GNK Dinamo Zagreb

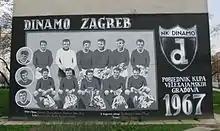
A mural in Zagreb commemorating the club's 1966–67 Inter-Cities Fairs Cup-winning generation.

Three Yugoslav clubs went on to participate in the 1966–67 Inter-Cities Fairs Cup, but they were knocked–out early in the competition, excluding Dinamo, who went on to become the first ever Yugoslavia team that won a European competition. In the first round, Dinamo played against Spartak Brno and after the aggregate score was level at 2–2, a coin was flipped in order to determine the winner. Dinamo was through to the second round, where they were drawn against Scottish side Dunfermline. For the first time in the history of the Cup, the away goals rule were introduced, which helped Dinamo qualify for the third round after the aggregate score was 4–4 (2–0 at home and 2–4 away). On their road to finals, they defeated Romanian side Dinamo Piteşti, Italian powerhouse Juventus and German side Eintracht Frankfurt. In the finals the club was drawn to play its first match at Maksimir against Leeds United. Dinamo won 2–0 in front of the 33 thousand fans with Marijan Čerček and Krasnodar Rora scoring, which was enough to secure the title as the match at Elland Road finished 0–0. The final matches were attended by the then president of FIFA, Sir Stanley Rous, who handed the trophy to Dinamo's captain and top goalscorer Slaven Zambata.